Begging in animals

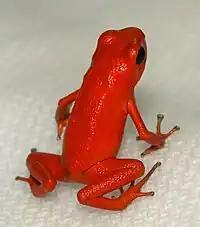
Strawberry poison dart frog

Young mammals often demand resources from their parents by screaming, bleating or crying, and sometimes by direct tussling.